Bridge No. 122

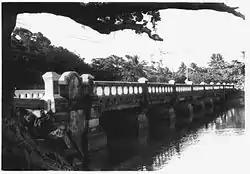

Bridge No. 122, spanning the Santiago River near Naguabo, Puerto Rico, is significant as "one of the earliest and most elegant examples of concrete beam bridges in Puerto Rico". Built in 1918, it was "futuristic" for its time and has noteworthy architectural detail relative to others. It was designed by Rafael Nones and built by Felix Benitez-Rexach, both engineers, both regarded as masters in their work. Its construction was financed by Puerto Rico's second public bond issue for public works, in 1916, which raised $2 million.